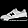
Label: Sneaker